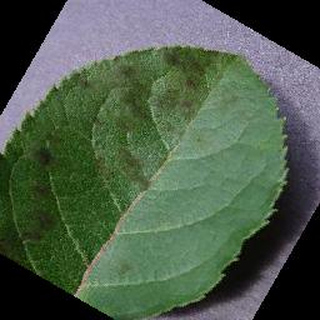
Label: apple_apple_scab